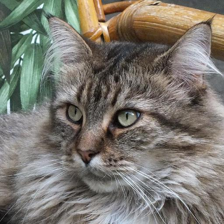
Label: animals